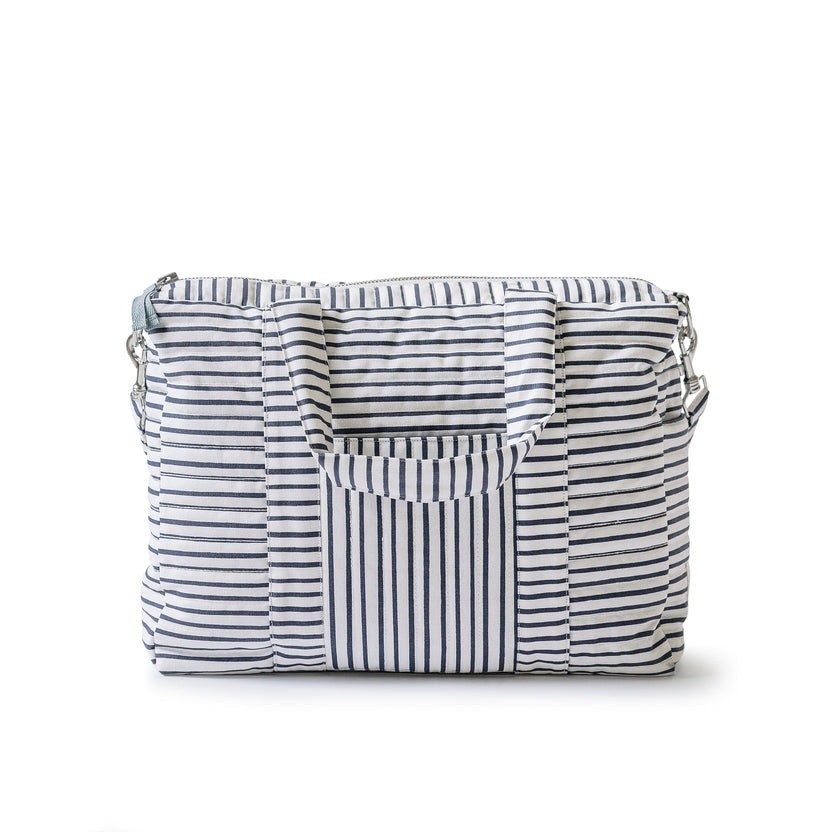
PEHR BOLSA PAÑALERA STRIPES AWAY INK BLUE
Pehr Bolsa Pañalera Stripes Away Ink Blue La bolsa para pañales fue diseñada pensando en ti, con todos los bolsillos y compartimentos que siempre has soñado tener. Está hecha de lona duradera 100 % algodón, es liviana y se puede limpiar. Es lo suficientemente funcional para que puedas pasar el día y lo suficientemente grande como para usarla como bolso de viaje. Llevar la bolsa es muy fácil, ya que puedes elegir entre una correa con asa o una correa de hombro cruzada extraíble. Esta bolsa de mano será tu compañera de confianza mucho más allá de los años de pañales. Algodón orgánico y tintes Hecho éticamente ESPECIFICACIONES Exterior 100% algodón orgánico / relleno 100% poliéster 17” x 5” x 13” / 42,5 cm x 13 cm x 32,5 cm
Brand: Pehr
Category: Baby & Toddler > Diapering > Diaper Organizers > Diaper Bag Organizers